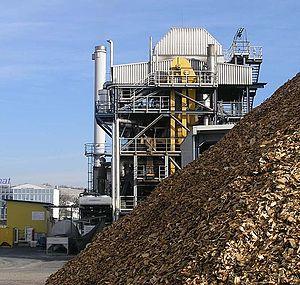
La transition énergétique désigne une modification structurelle profonde des modes de production et de consommation de l'énergie. C'est l'un des volets de la transition écologique.
La gazéification est un processus à la frontière entre la pyrolyse et la combustion. Celui-ci permet de convertir des matières carbonées ou organiques en un gaz de synthèse combustible, composé majoritairement de monoxyde de carbone et de dihydrogène, contrairement à la combustion dont les produits majoritaires sont le dioxyde de carbone et l'eau.
Le procédé Fischer-Tropsch fait intervenir la catalyse de monoxyde de carbone et de dihydrogène en vue de les convertir en hydrocarbure. Dans ce procédé chimique, les catalyseurs les plus courants sont le fer, le cobalt ou le ruthénium, ainsi que le nickel, mais ce dernier aura tendance à former du méthane CH₄. L'intérêt de la conversion est de produire du pétrole brut de synthèse à partir de charbon ou de gaz. Ce procédé présente un très bon rendement mais nécessite des investissements très lourds, ce qui le rend économiquement vulnérable aux fluctuations à la baisse du cours du pétrole.
Le bois énergie est une des bioénergies issue de la biomasse. Surtout utilisé comme combustible primaire, il est de plus en plus transformé industriellement en sous-produit combustible. C'est une énergie considérée comme renouvelable par le ministère de l'Environnement, de l'Énergie et de la Mer français, mais sa contribution à la pollution de l'air est « très élevée, comparée aux autres carburants ». En particulier, la combustion du bois génère beaucoup plus de particules en suspension que d'autres combustibles tels que le gaz naturel ou même le fioul.